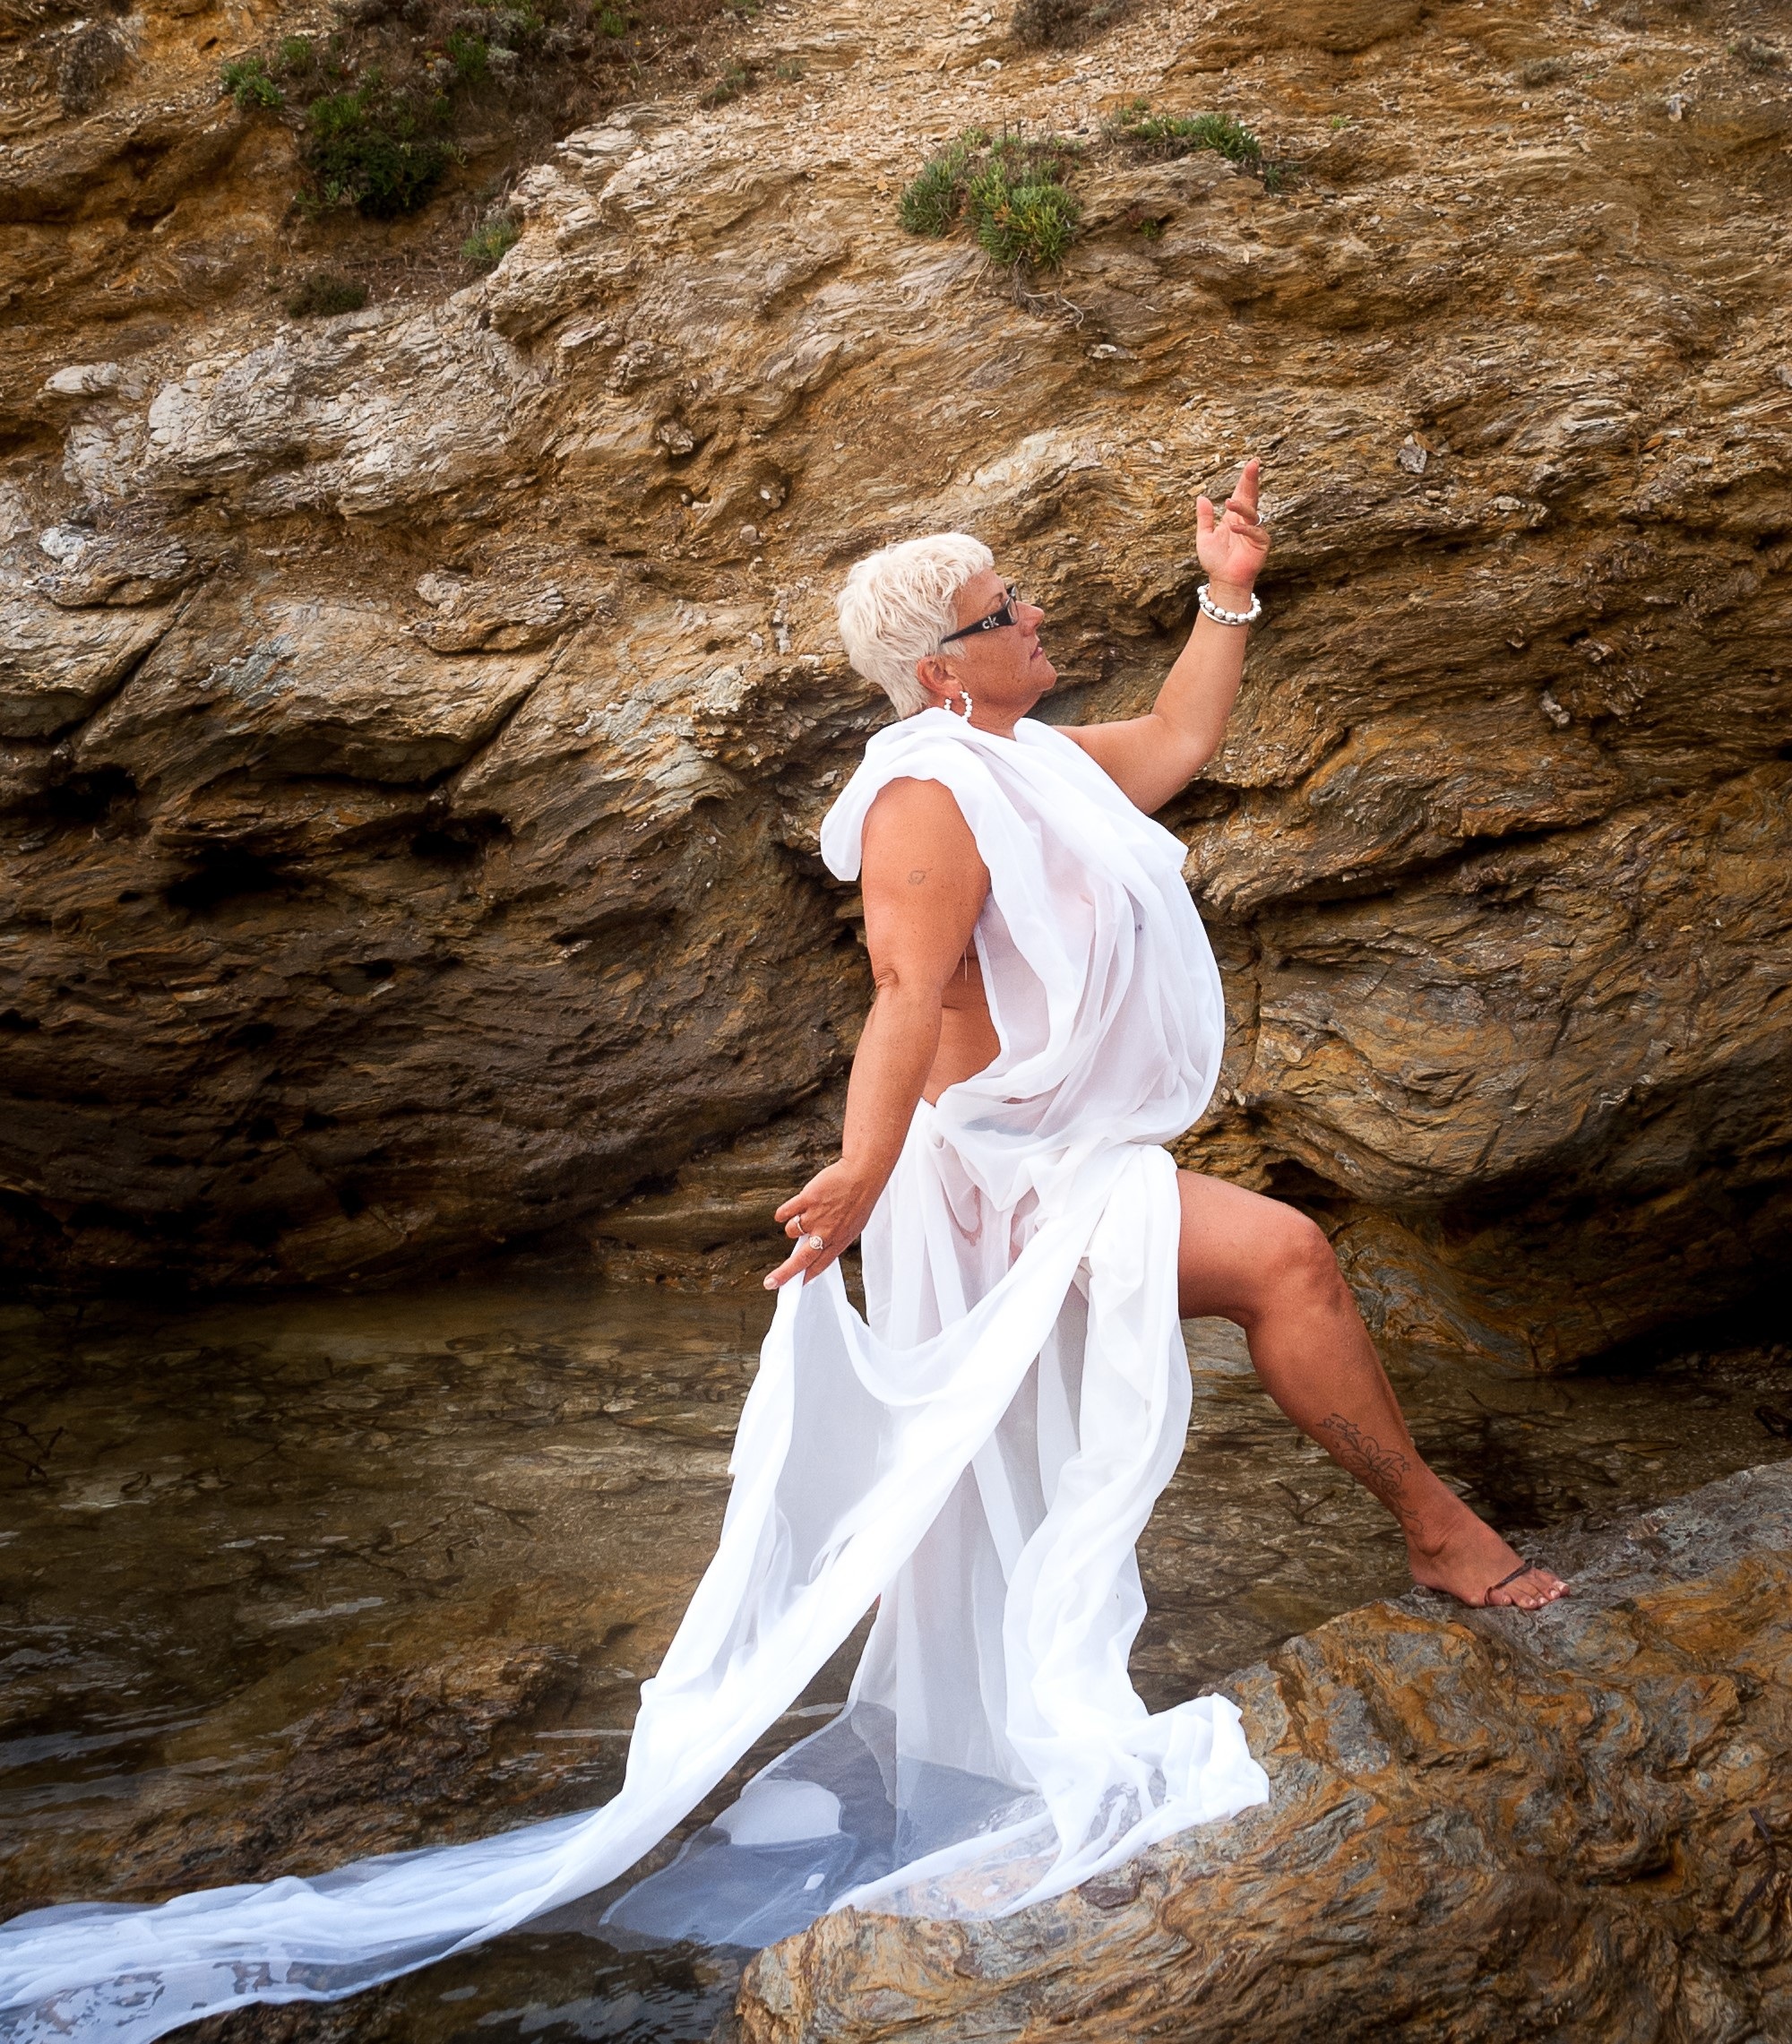
rock, woman, white, adventure, female, sailing, rock climbing, legs, thigh, beauty, beautiful, body, sensual, sensuality, young women